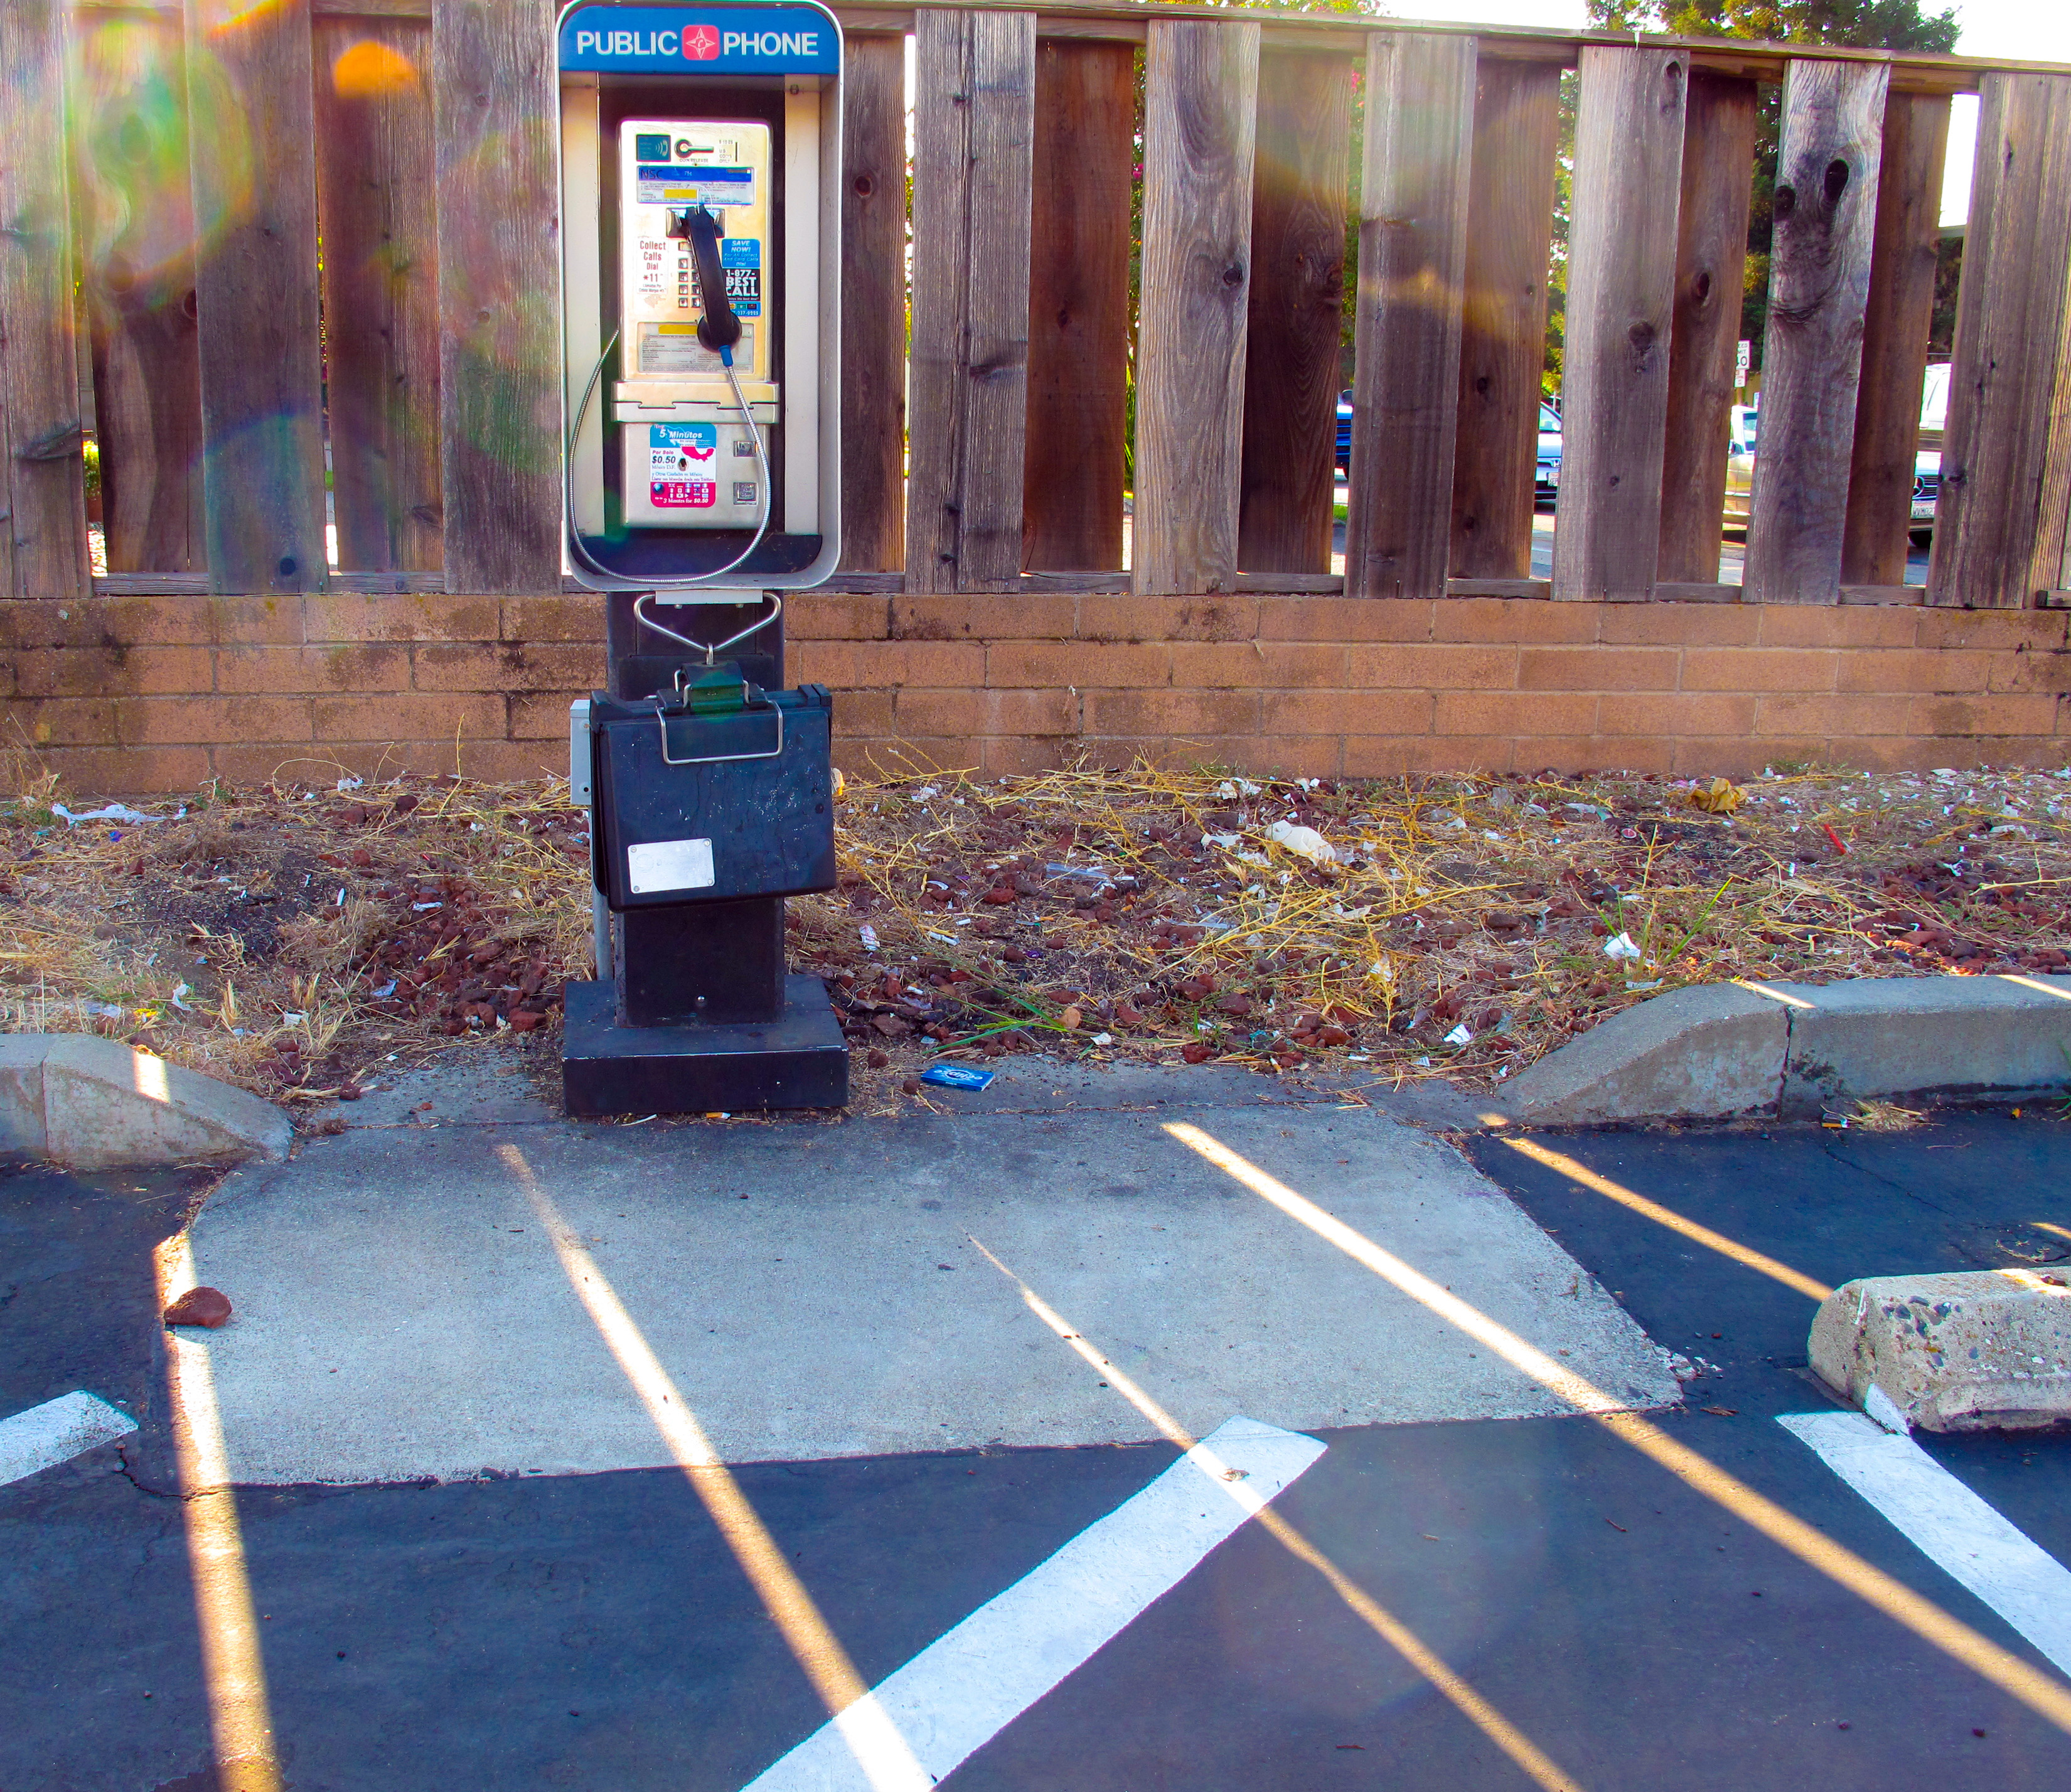
floor, phone, telephone, california, payphone, sacramento, sept13, paytelephone, flooring, road surface, urban area, outdoor structure